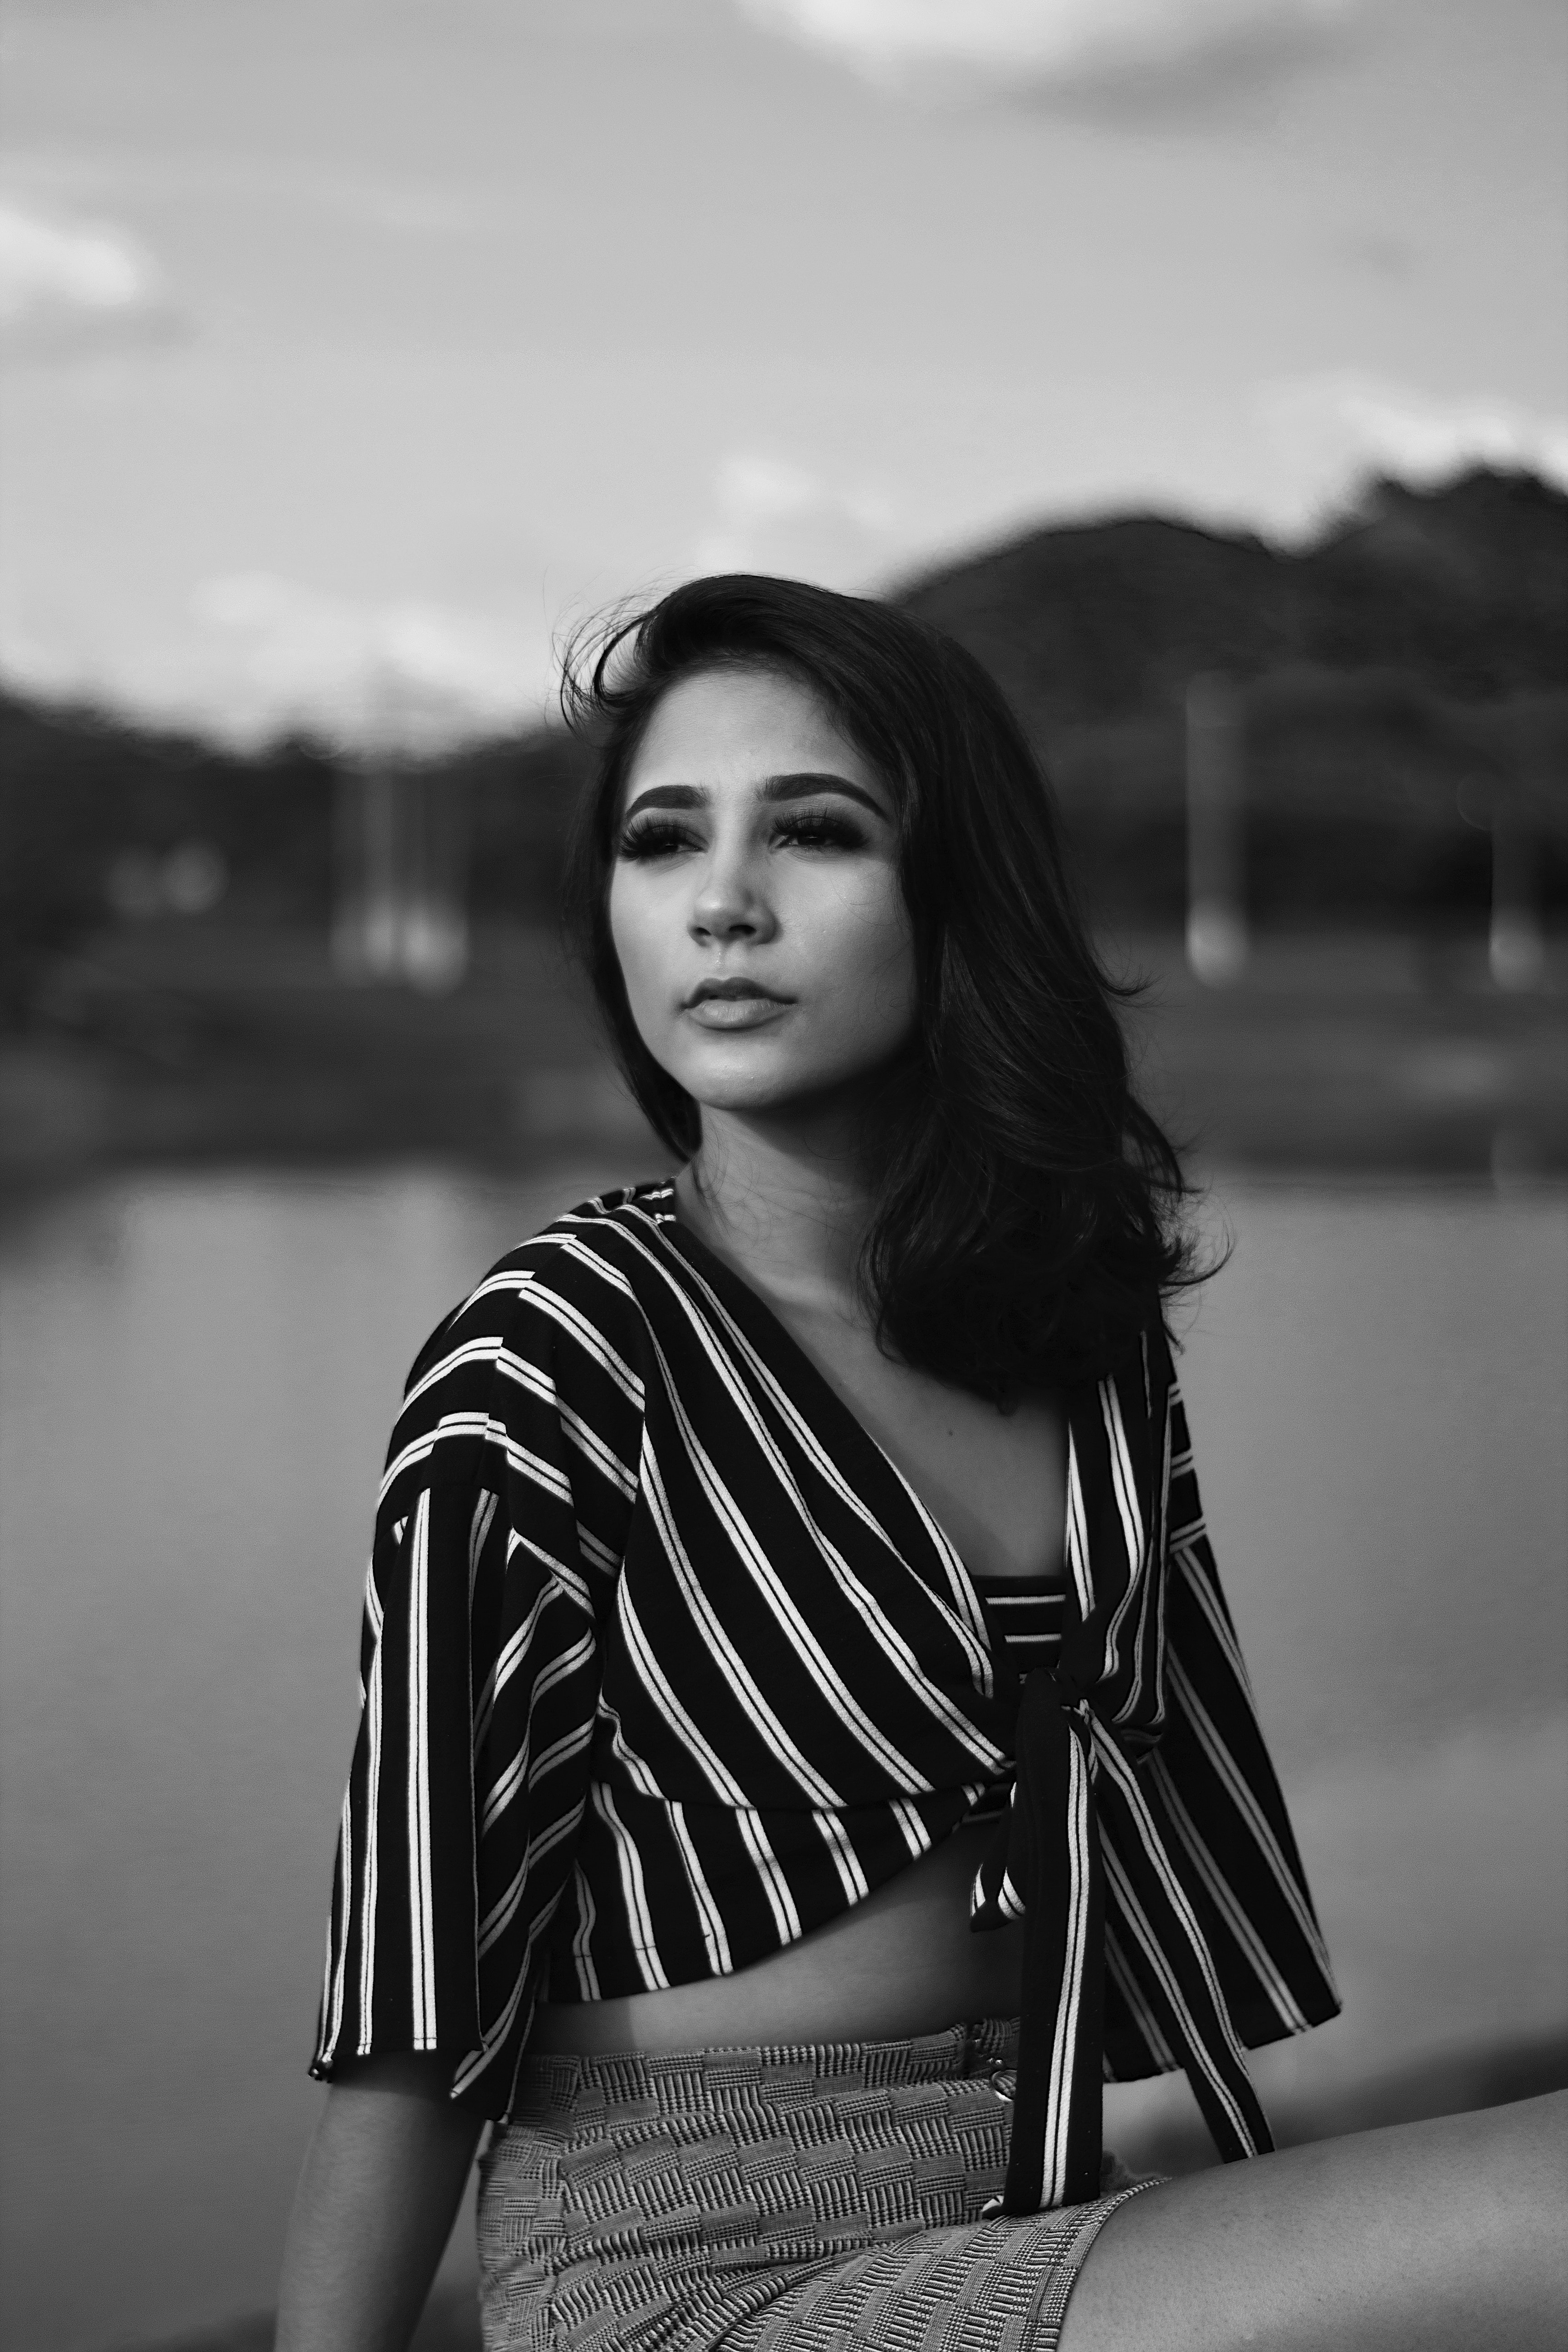
white, black, black and white, face, photograph, monochrome photography, monochrome, beauty, photo shoot, lip, photography, eye, model, fashion, shoulder, dress, black hair, smile, flash photography, portrait photography, long hair, style, portrait, brown hair, retro style, fashion design